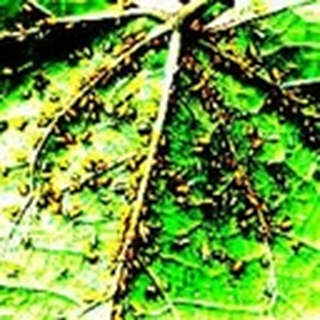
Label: cotton_aphids